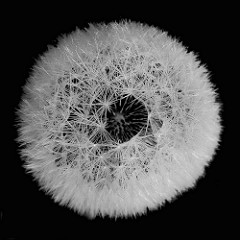
Flower: dandelion